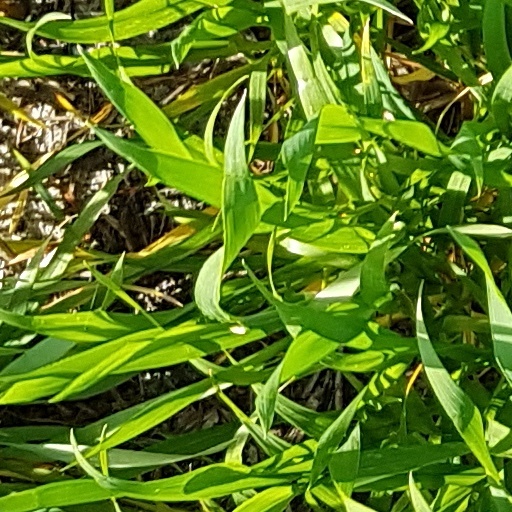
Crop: wheat